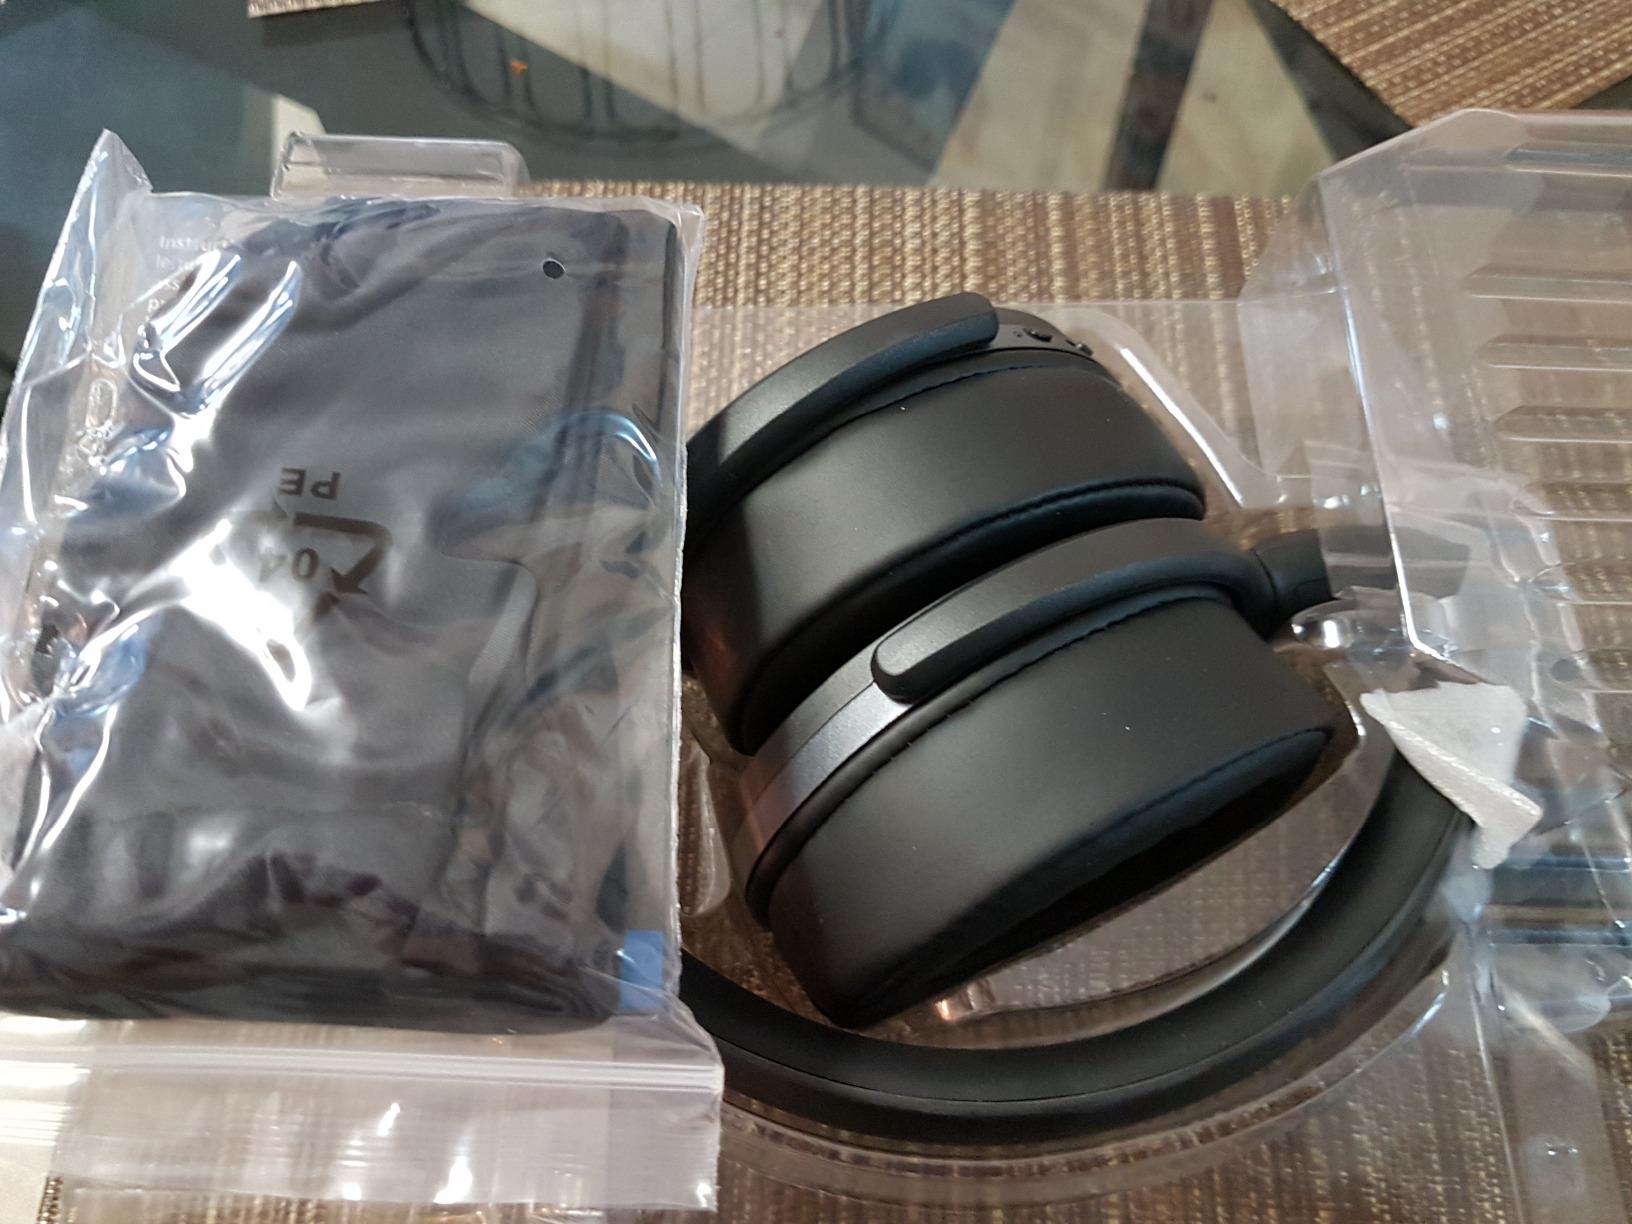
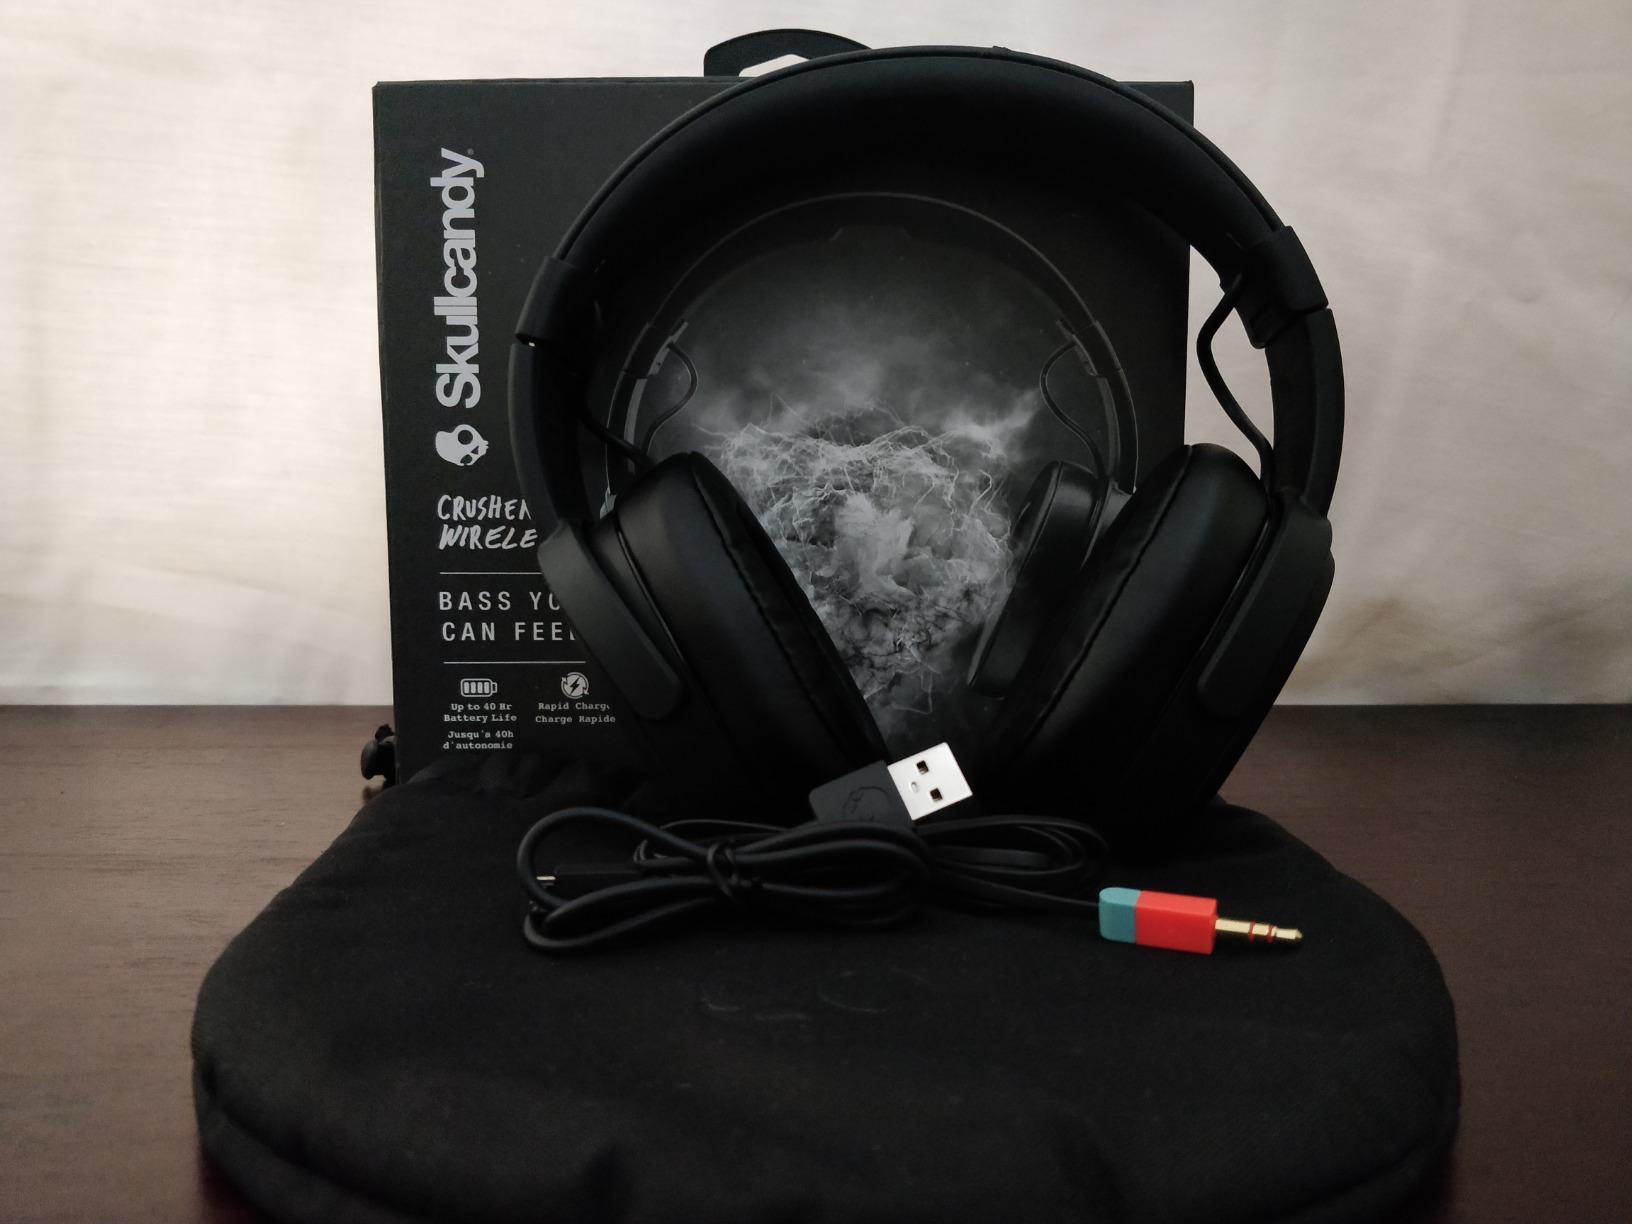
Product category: headphones
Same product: no